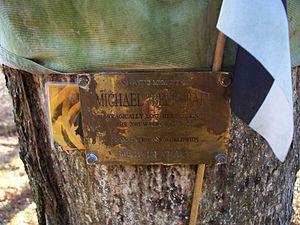
Michael Park, né le 22 juin 1966 à Hereford et décédé en course le 18 septembre 2005, est un copilote de rallye anglais.